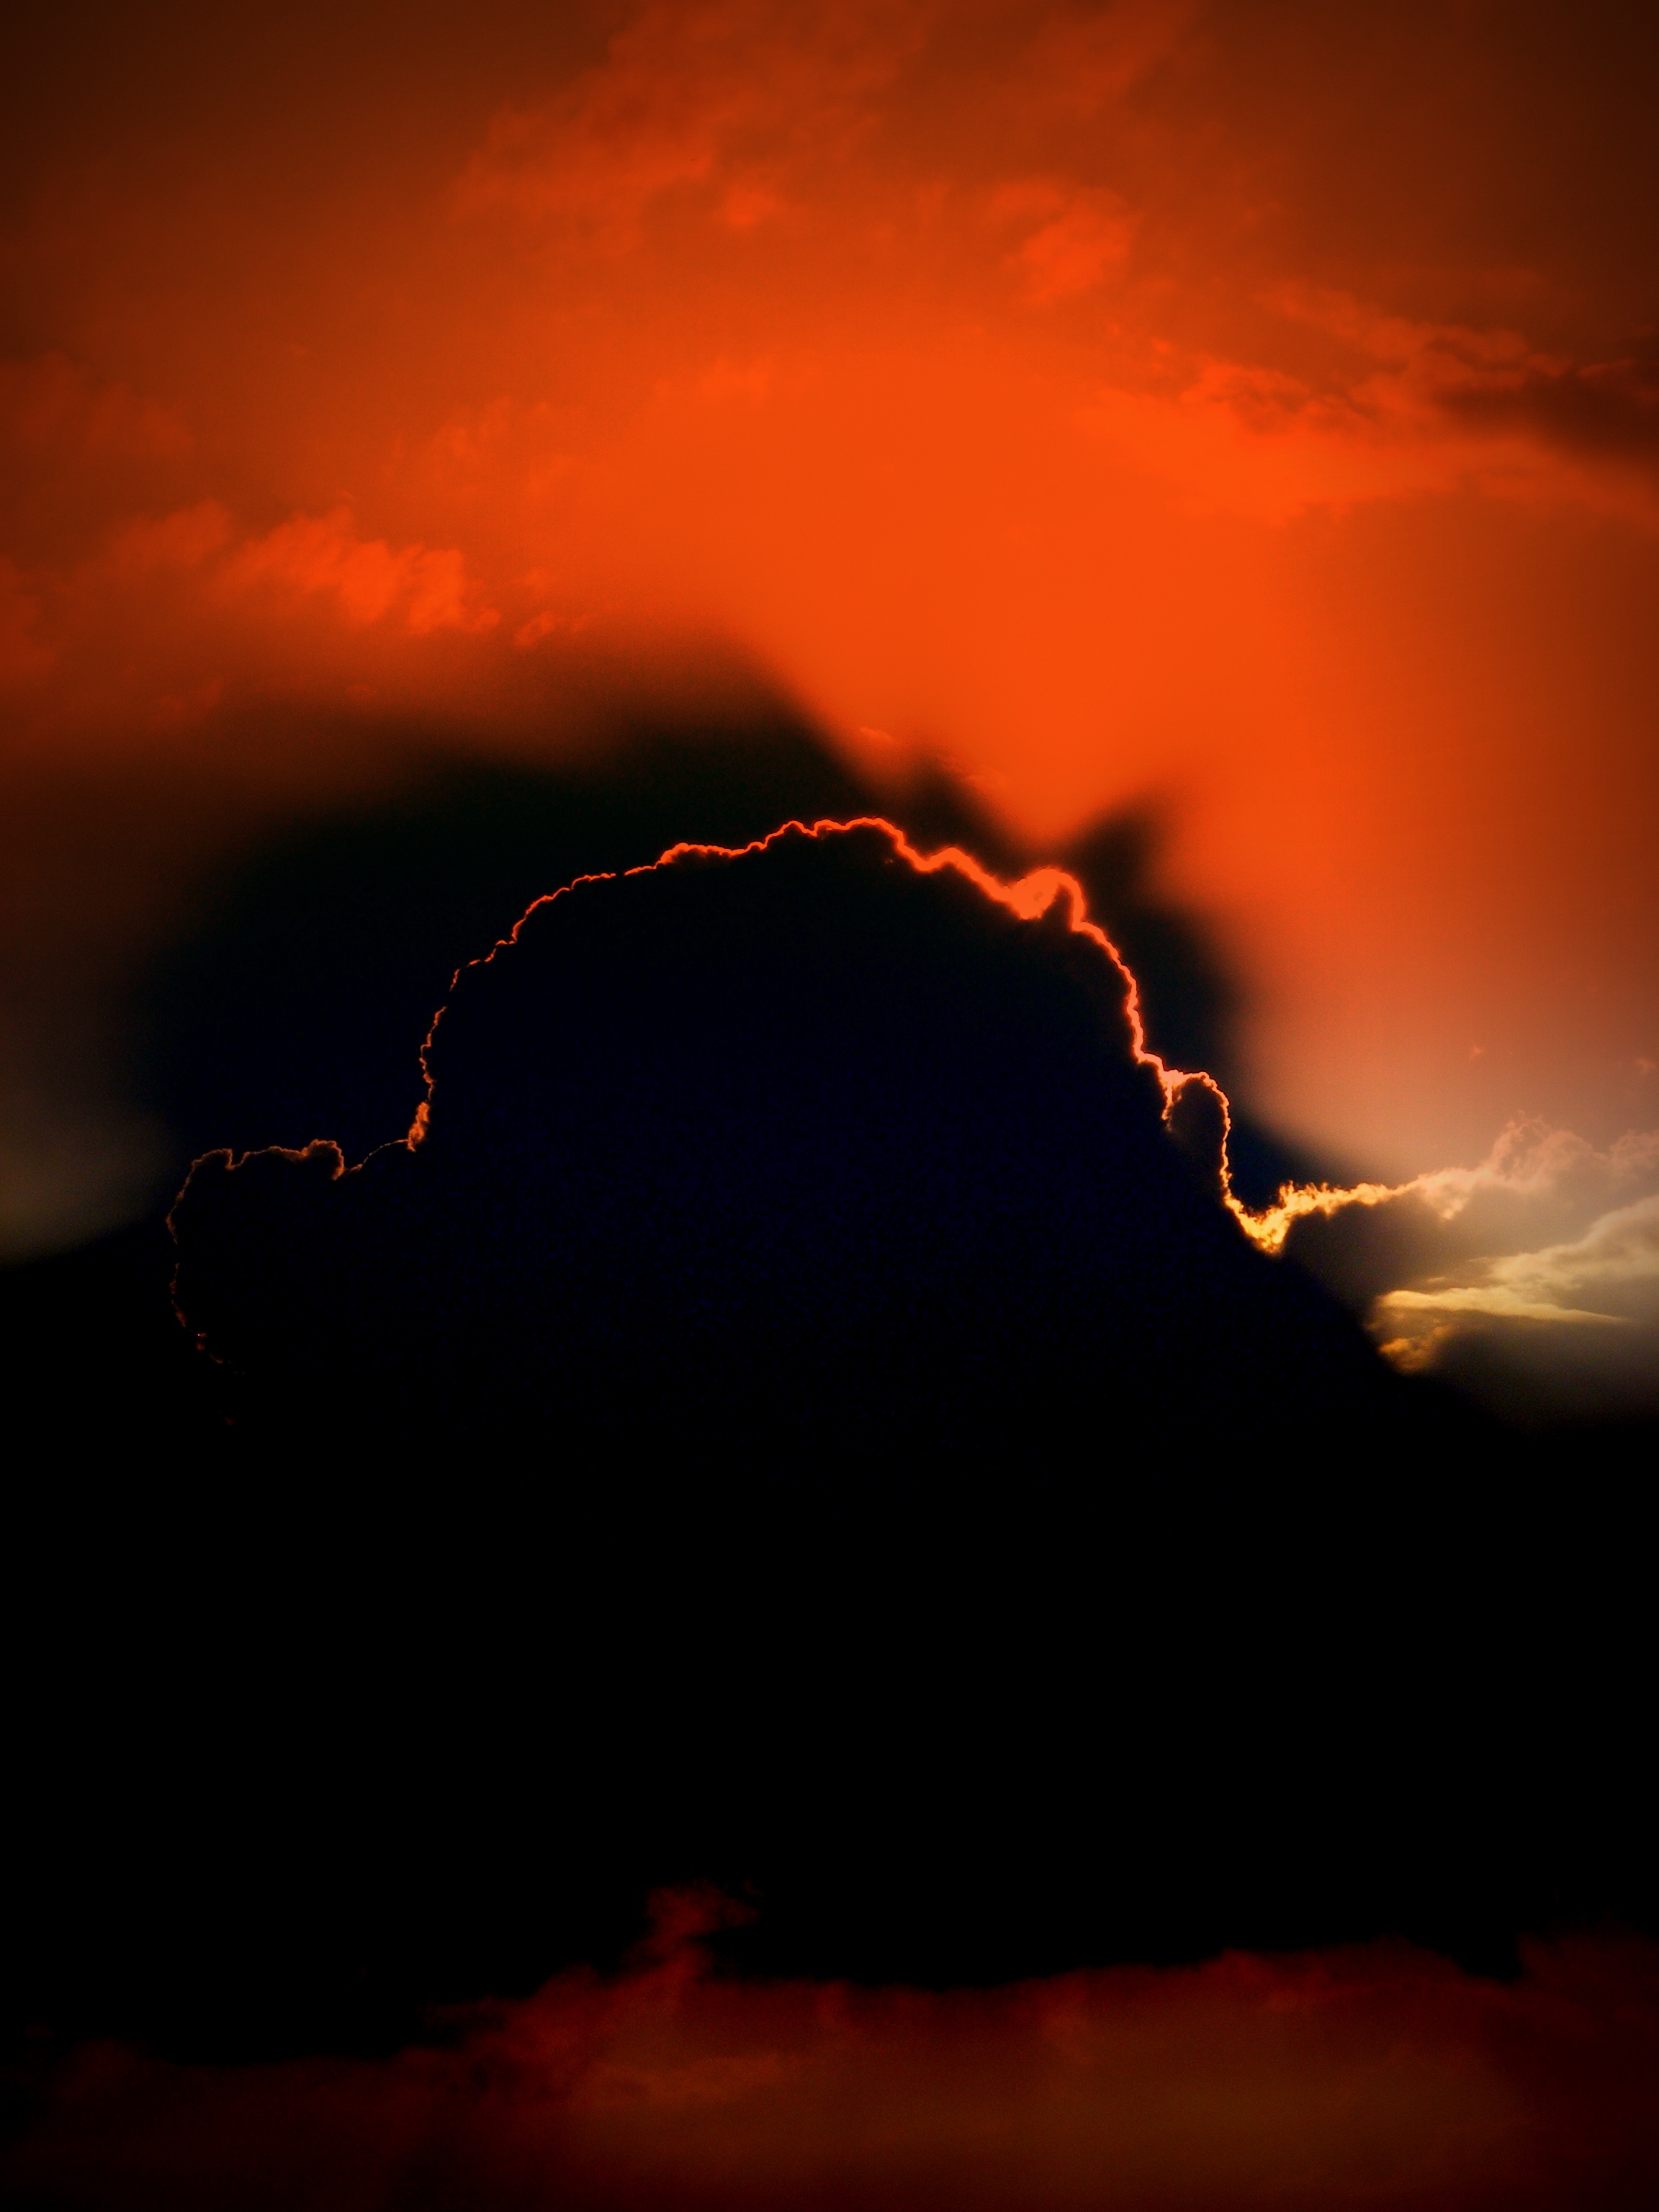
light, cloud, sky, sun, sunrise, sunset, night, sunlight, dawn, atmosphere, dusk, evening, reflection, fire, darkness, lightning, in the evening, thunder, afterglow, geological phenomenon